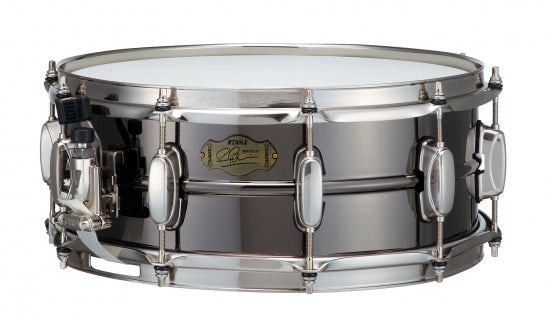
Virvel Simon Phillips The Gladiator 14 x 5,5
Simon Phillips virvel The Monarch, har en unik blandning av Maple/ Bubinga/Maple om 8-lager plus Focus ring. Även den specialdesignade sargen av mässing bidrar till den livfulla men kontrollerade klangen. Sejarsvaret är tight och spelet offcenter har ett klassiskt snyggt ring. Ett perfekt komplement till Simons tidigare signatur virveltrummor. Även dessa har uppdaterats med Brushed Nickel Hardware.
Brand: Tama
Category: Arts & Entertainment > Hobbies & Creative Arts > Musical Instruments > Percussion > Drum Kits > Tom-Tom Kits